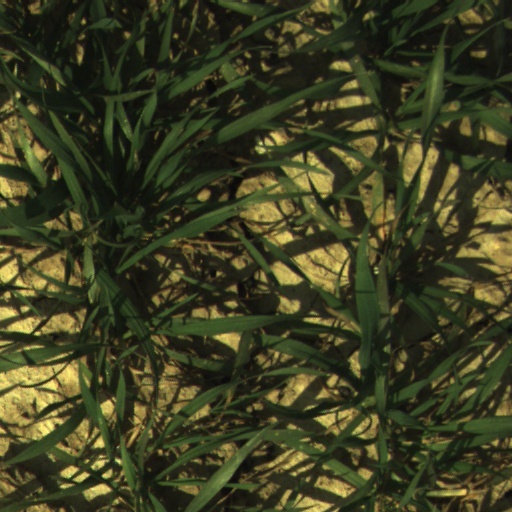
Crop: wheat